Sports in Asia

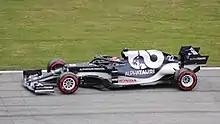
Yuki Tsunoda driving an AlphaTauri

Few Asian male golf players have claimed wins on the PGA Tour or European Tour. Among the most successful have been K. J. Choi, who has eight PGA Tour wins, a third place at the 2004 Masters Tournament and three appearances at the Presidents Cup; Hideki Matsuyama, who has six PGA Tour wins including the 2021 Masters Tournament and two World Golf Championships events; Shigeki Maruyama, who has three PGA Tour wins; and Yang Yong-eun, who won the 2009 PGA Championship. Since 2010, more players have begun to enjoy success including Bae Sang-moon with two PGA Tour victories, Wu Ashun with three victories on the European Tour and Li Haotong with two.